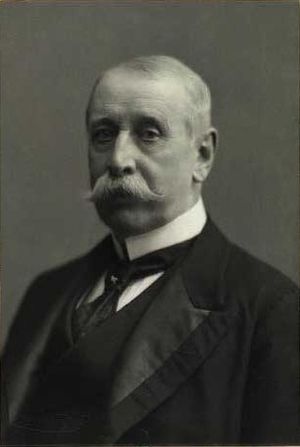
Christian Conrad Sophus Danneskiold-Samsøe (1836-1908)
Hans Excellence Christian Conrad Sophus greve Danneskiold-Samsøe var godsejer, direktør for Det kongelige Teater 1894-1908 og hofchef for kronprins Frederik, bror til Frederik Vilhelm Steen Danneskiold-Samsøe.